Rausser College of Natural Resources

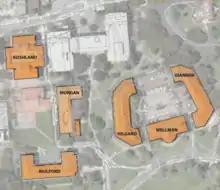
The original College of Agriculture consisted of the Hilgard, Wellman, and Giannini halls. Today, Rausser has expanded to occupy the Koshland, Morgan, and Mulford buildings.

Located on the northwest end of the Berkeley campus, the college comprises six main buildings. These include the historic group of Wellman, Hilgard, and Giannini halls that composed the original college. This trio, known as the Agriculture Complex, is the most unified grouping of buildings on campus. They are on the National Register of Historic Places and are visually unified by a Mediterranean landscape of olive and stone pine trees.